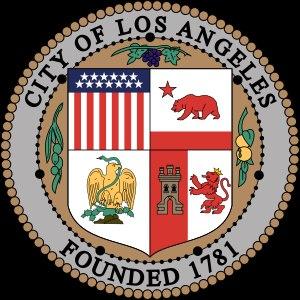
Le sceau de Los Angeles, en Californie. Le bouclier est encerclé par le nom légal de la ville et sa date de fondation. Il a été adopté le 27 mars 1905, par l'ordonnance 10,834